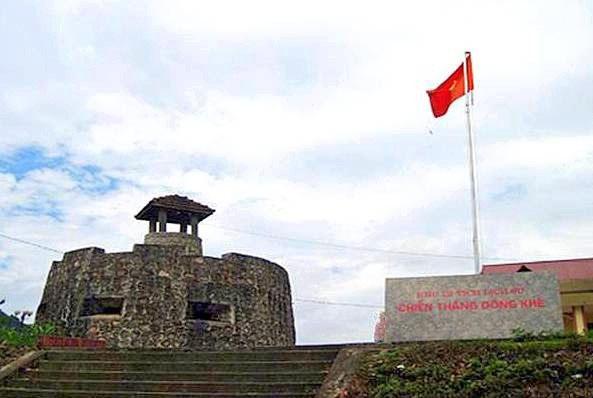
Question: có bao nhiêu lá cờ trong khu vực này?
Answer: có một lá cờ trong khu vực này